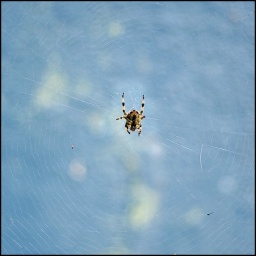
swimming in the blue